13th Light Tank Brigade

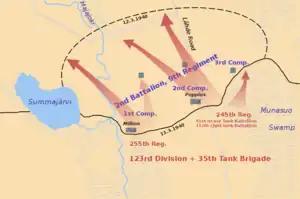
Soviet advance in the Summa sector

Meanwhile, corps commander "Komdiv" (division commander) Prokofy Romanenko personally ordered the 9th Tank Battalion to attack at 13:00, claiming that the 123rd had broken through and the 1st Light Tank Brigade was already going into action. Two hours later, the battalion moved forward but the breakthrough had in fact not materialized and it was stopped by the first line of dragon's teeth, where a flamethrower tank from the 8th Combat Support Company was set on fire by a direct hit from an artillery shell, killing its driver. When the T-28 medium tanks of the 20th Tank Brigade returned from their attack, one of them ran over a BT-7 from the 205th, disabling it. The 13th Brigade remained on the frontline exposed to heavy shelling until they were ordered to pull back on 13:00 on 18 December, losing two tanks burned out and eight disabled with the loss of six tankers killed and twelve wounded. After this defeat, it was withdrawn to the rear in the area of Bobochino.